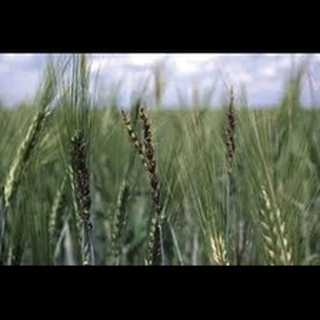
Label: wheat_smut